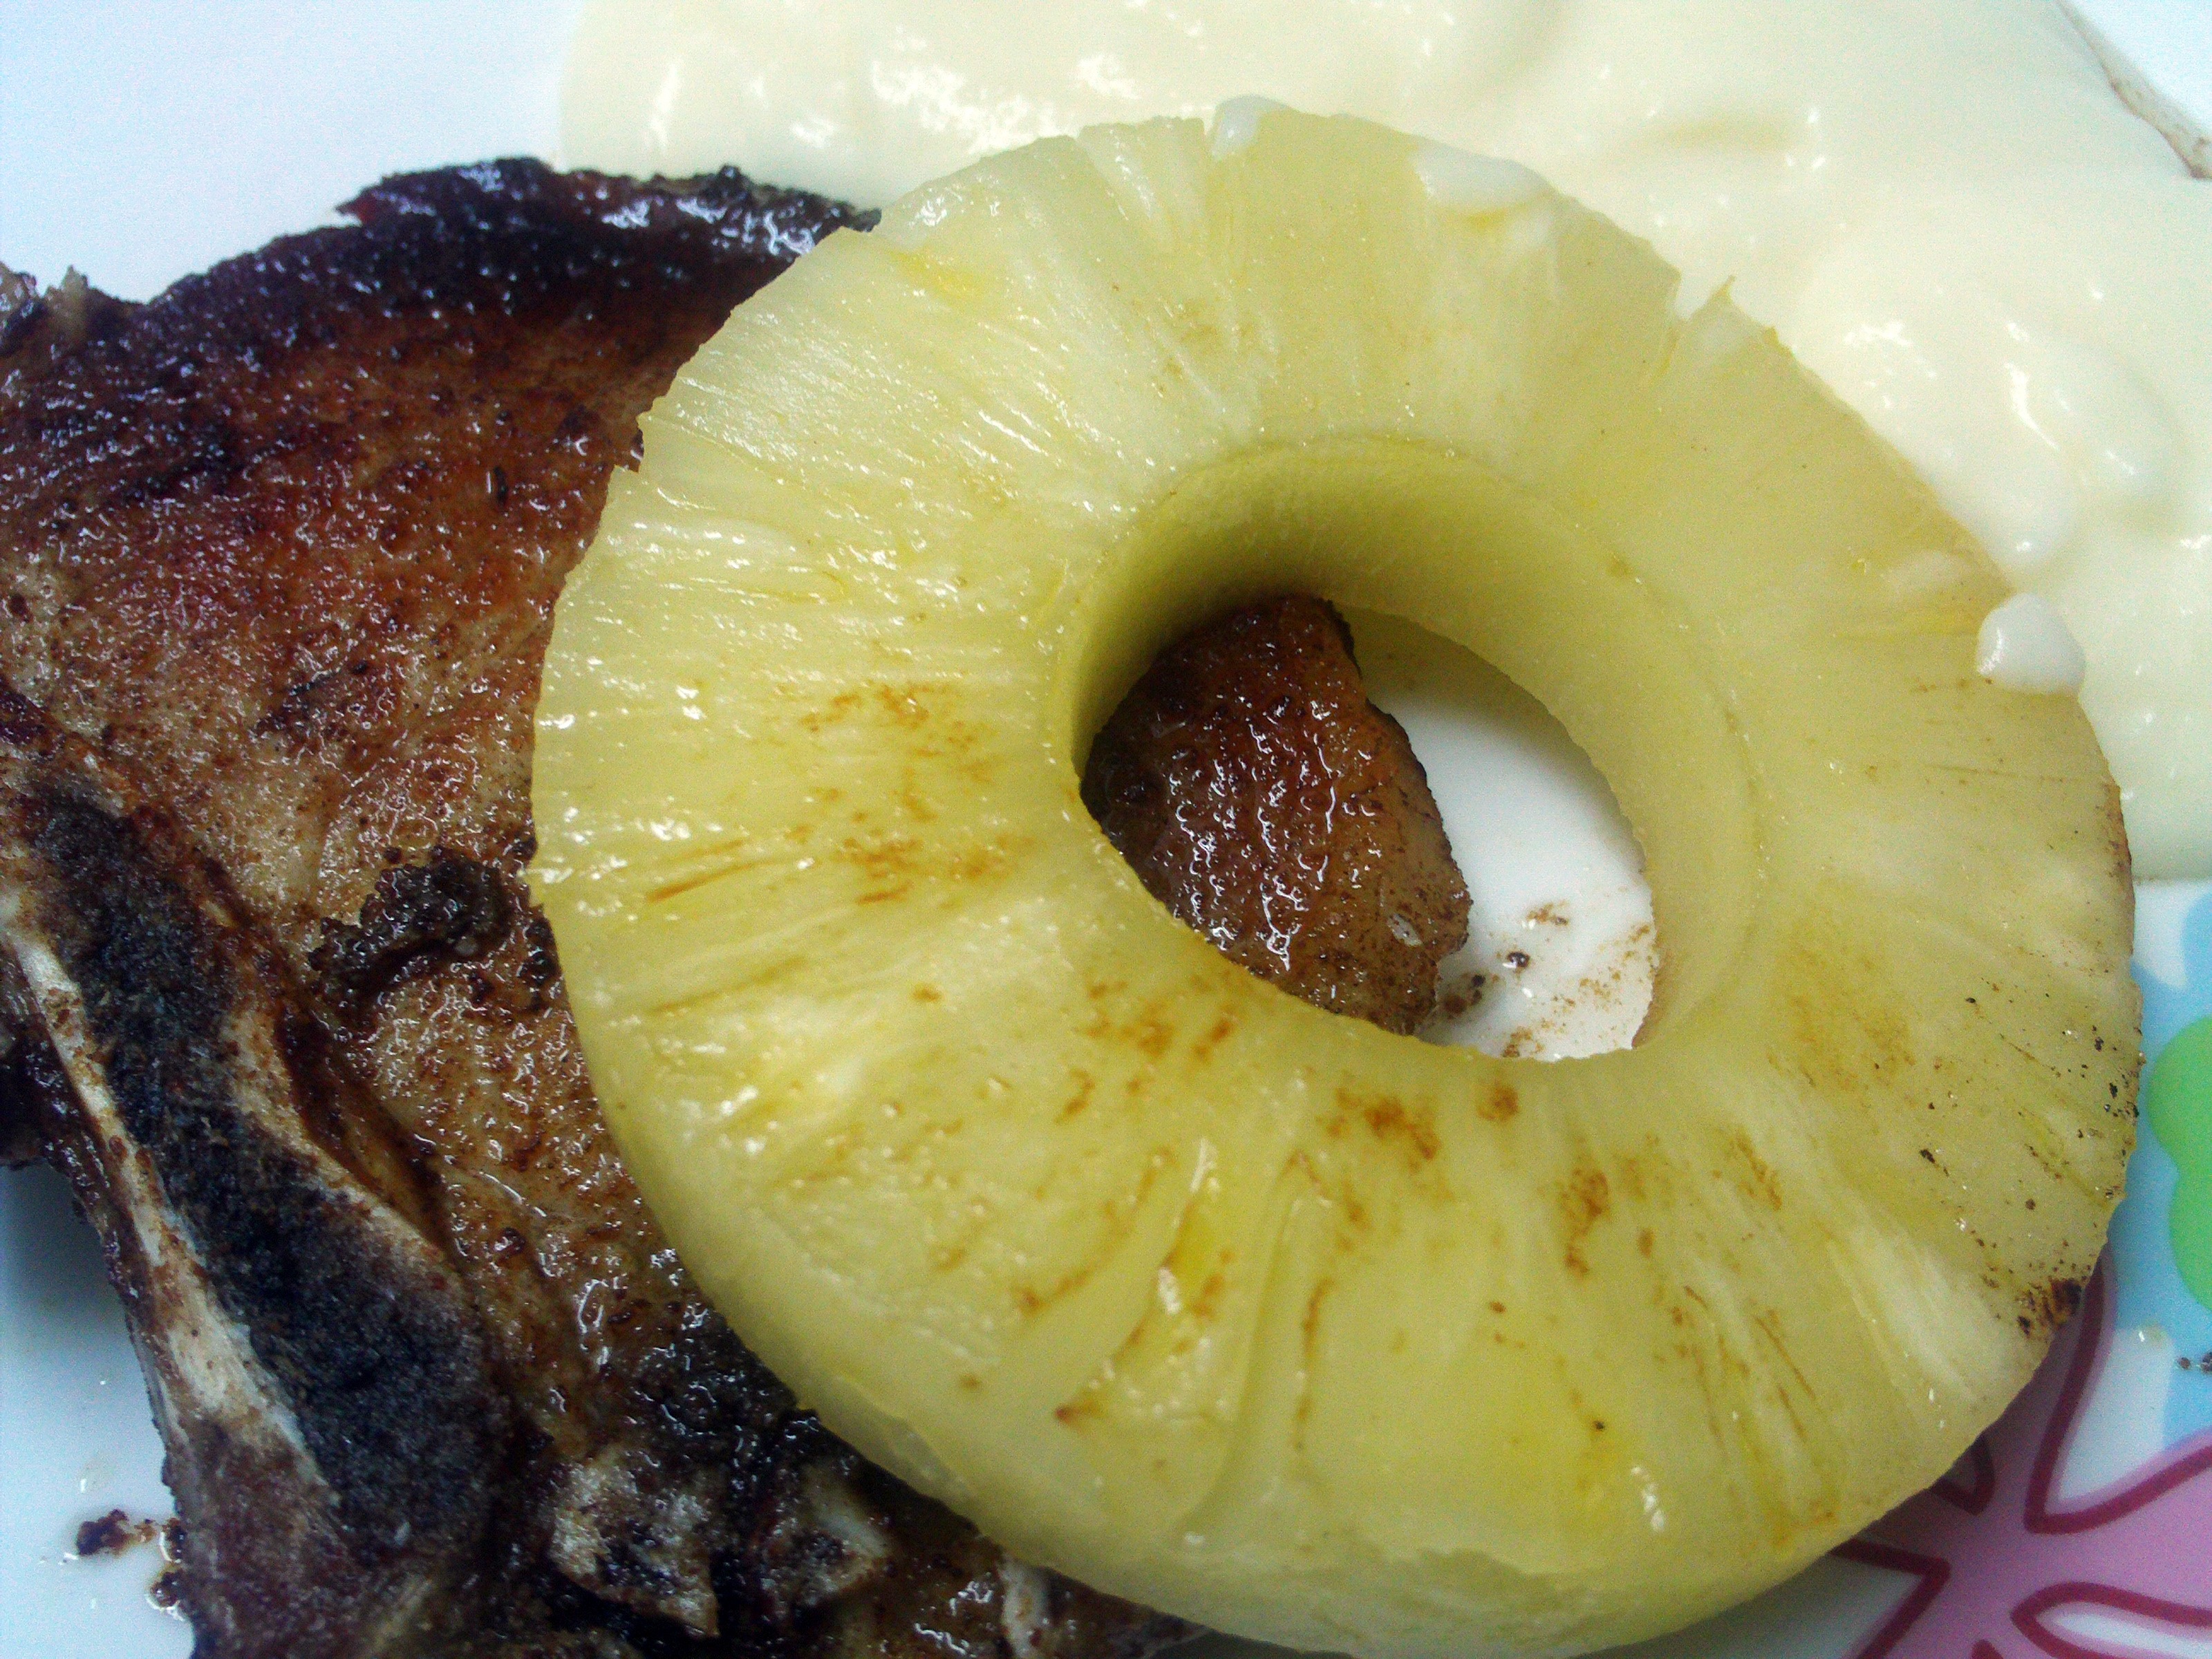
plant, fruit, dish, meal, food, produce, breakfast, pork, pork chop, pineapple, power, flowering plant, land plant, tropical pork chop